Gangnam Style (music video)

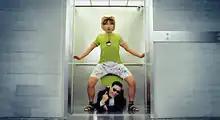
Psy and Noh Hong-chul, in the elevator scene in the music video of "Gangnam Style"

The video starts out with Psy, who is lounging at what looks like a sandy beach, under a sun umbrella and holding a cold drink, but the camera zooms out to reveal he is actually at a playground. The video then alternates between the playground, where a boy (Hwang Min-woo) dances next to him; and a row of horses in stalls, where Psy performs his signature "invisible horse dance". As Psy and two girls walk through a parking garage, they are pelted by pieces of newspaper, trash, and snow. At a sauna, dressed in a blue towel, Psy rests his head on a fat man's shoulder while another man covered in tattoos is stretching. He then sings in front of two men playing Janggi (Korean chess), dances with a woman at a tennis court, and bounces around on a tour bus of seniors. The scenes alternate quickly until there is an explosion near the chess players (portrayed by Big Bang members Seungri and Daesung), causing them to jump off the bench. Psy immediately walks towards the camera, pointing and shouting "Oppan Gangnam Style". The chorus starts as he and some dancers perform at a horse stable. He dances as two women walk backwards. He dances at the tennis court, a carousel, and the tour bus. He shuffles into an outdoor yoga session and on a boat. The camera zooms in on a woman's buttocks, then shows Psy "yelling" at it.